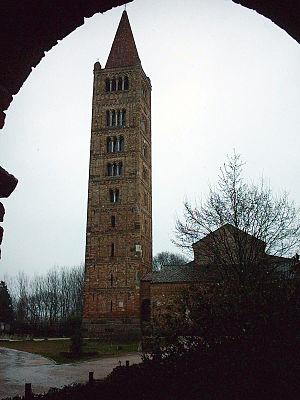
Codigoro est une commune de la province de Ferrare dans la région Émilie-Romagne en Italie.